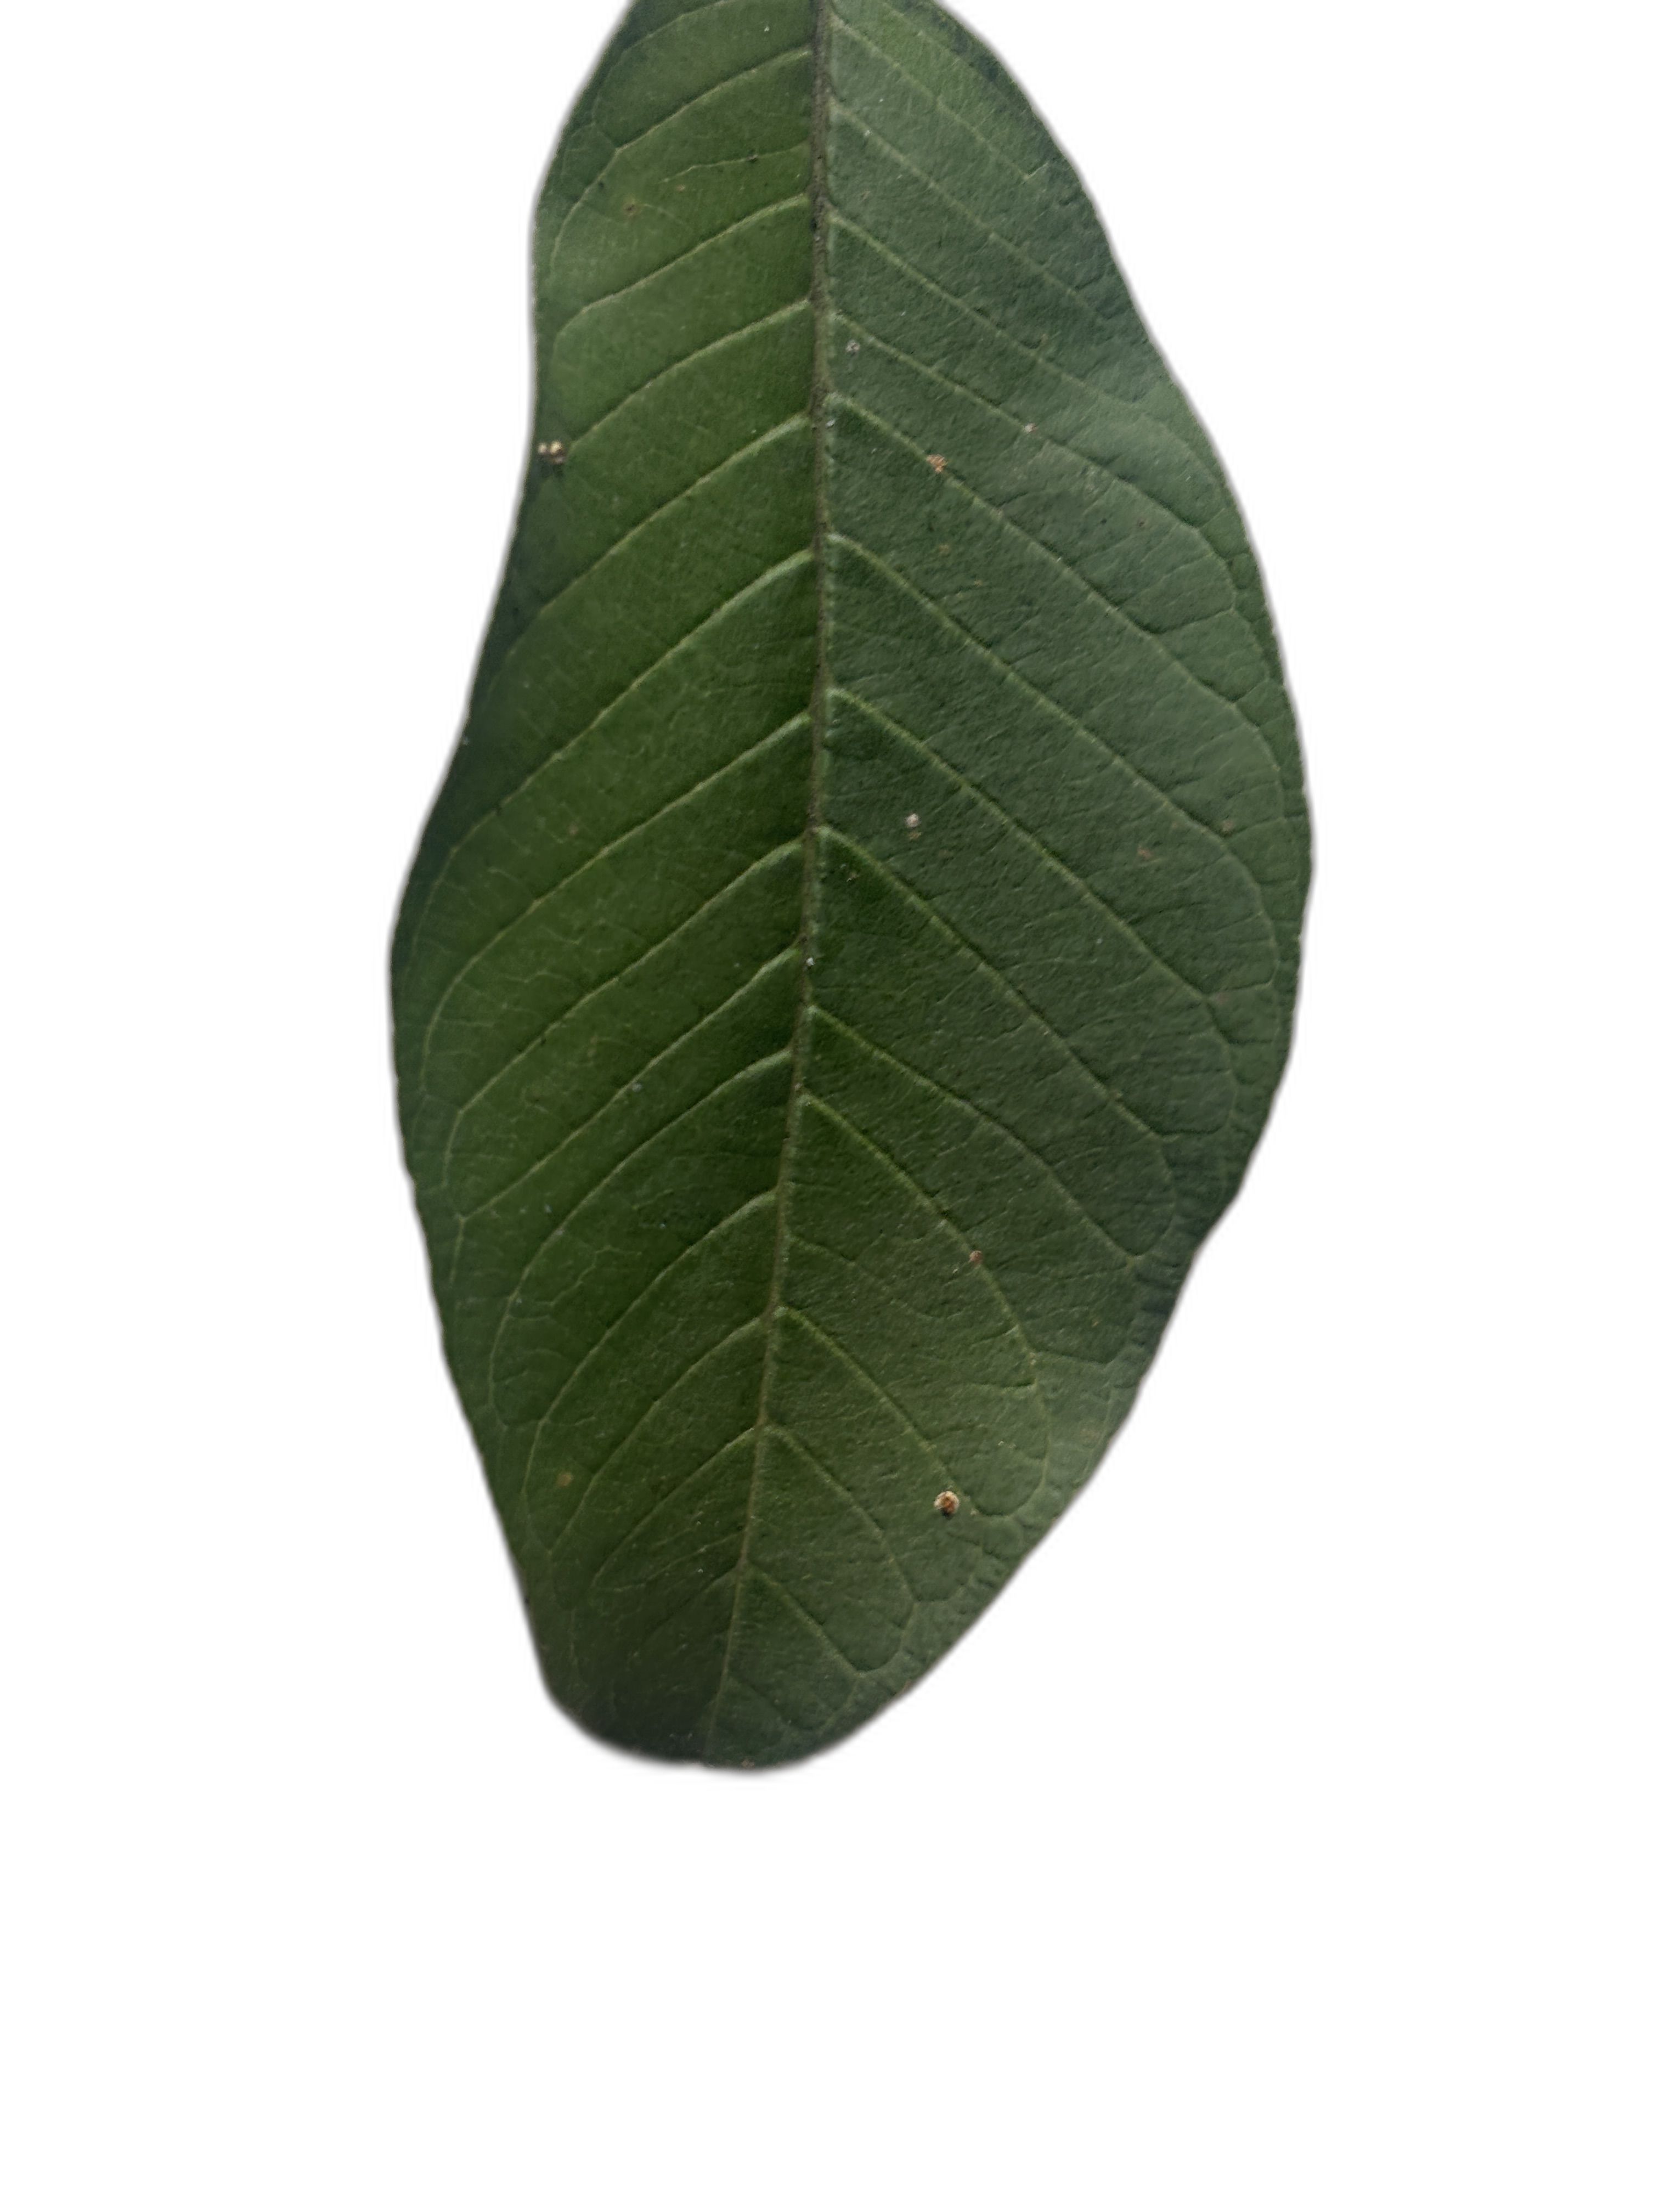
Plant part: leaf
Disease: Healthy